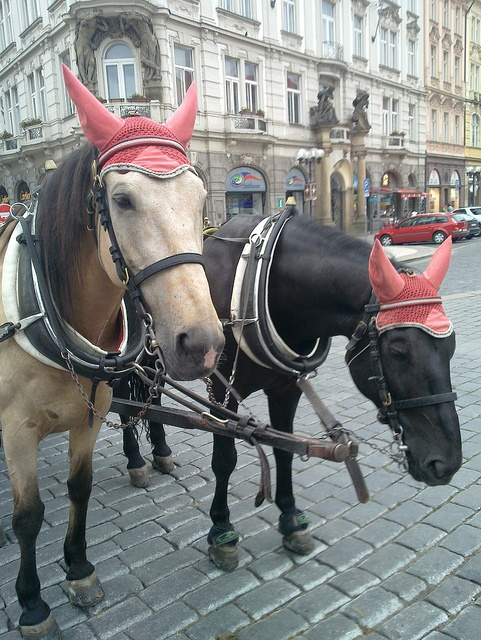
Harnessed horses on a city street wear horned hats
One black horse and one brown horse with red horns
Two yoked horses with red hats that cover their ears.
Two horses are wearing harnesses and red caps.
Two horses are standing together on a street with red horns on their head.